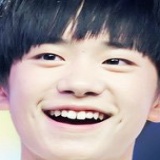
ca sĩ Dịch Dương Thiên Tỉ